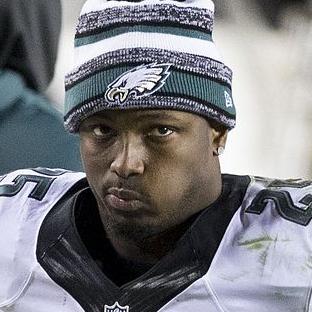
Age: 25